Jesse Olney

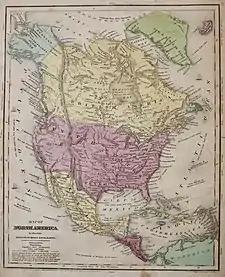
1844 school map

The immediate success of the work led Olney to give up teaching and devote himself to authorship. Leaving Hartford in 1833, he settled in Southington, Connecticut, until 1854, when he moved to Stratford. His text-books (1831–52) included other geographies, a series of readers, a "Common School Arithmetic", and a "History of the United States". He also compiled "A Family Book of History", "Psalms of Life", poems, and other works.